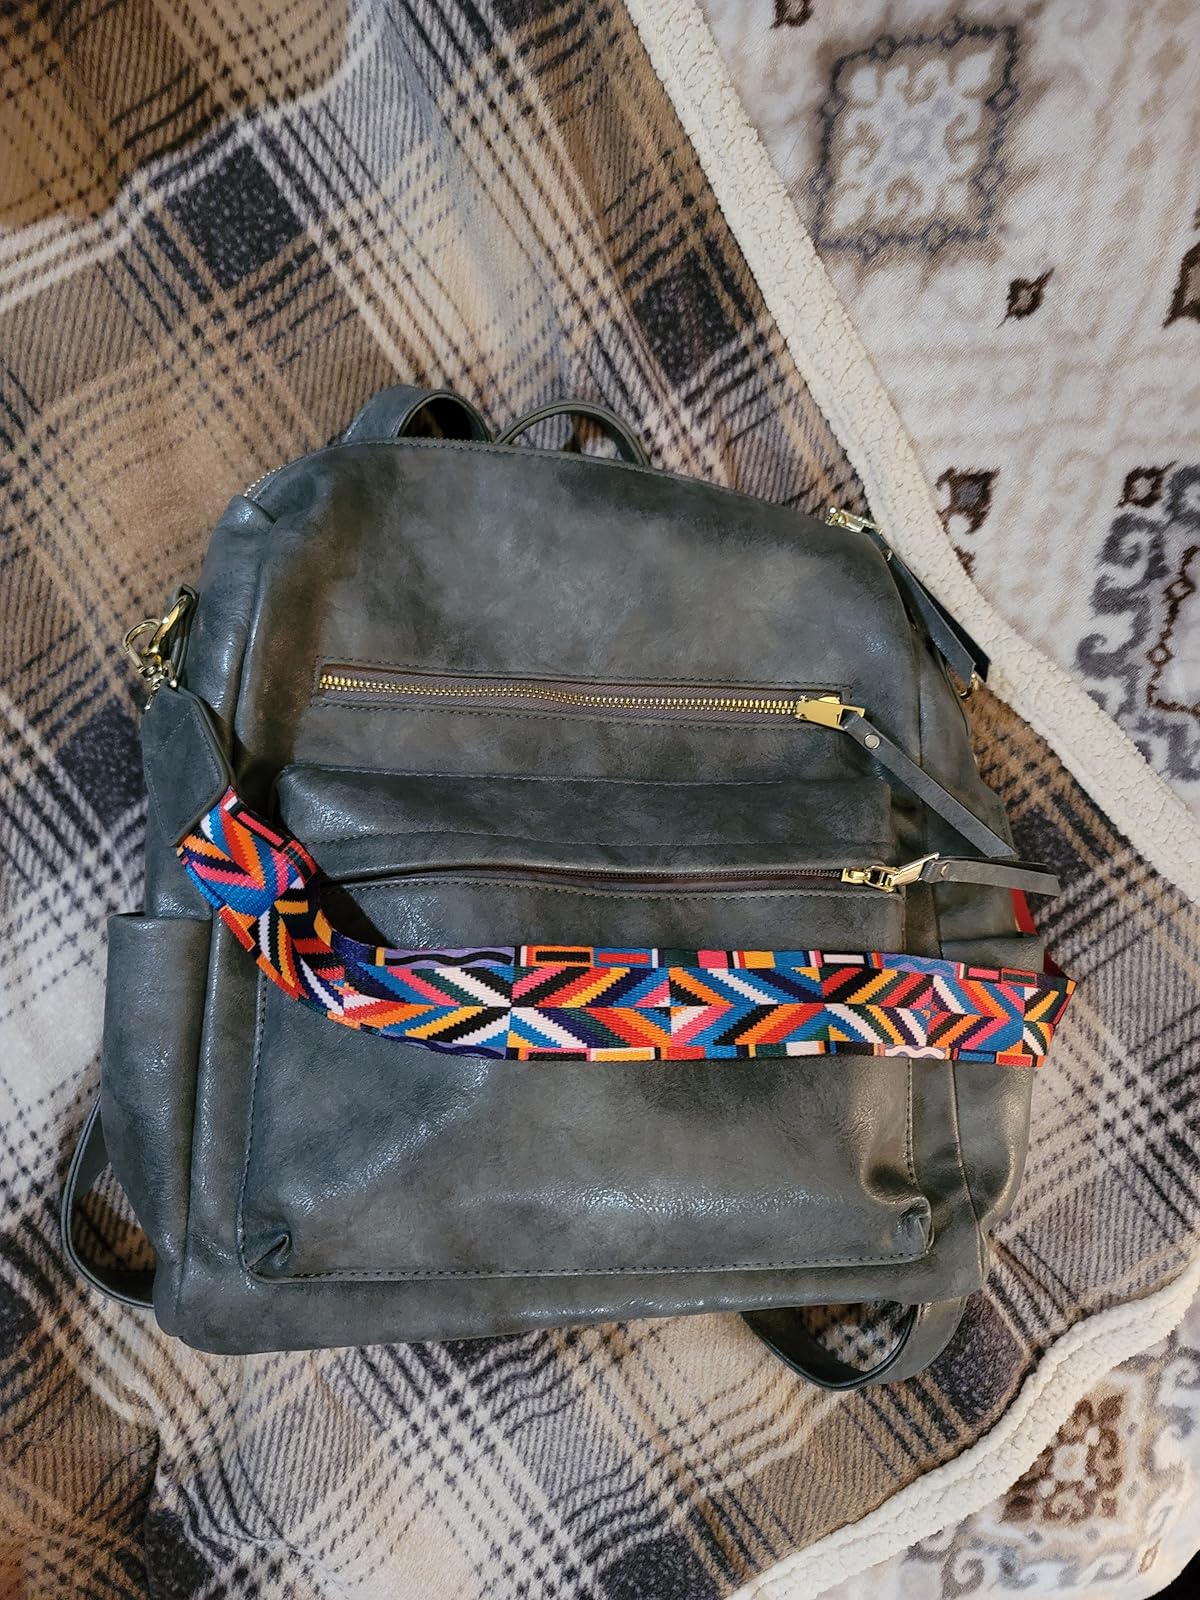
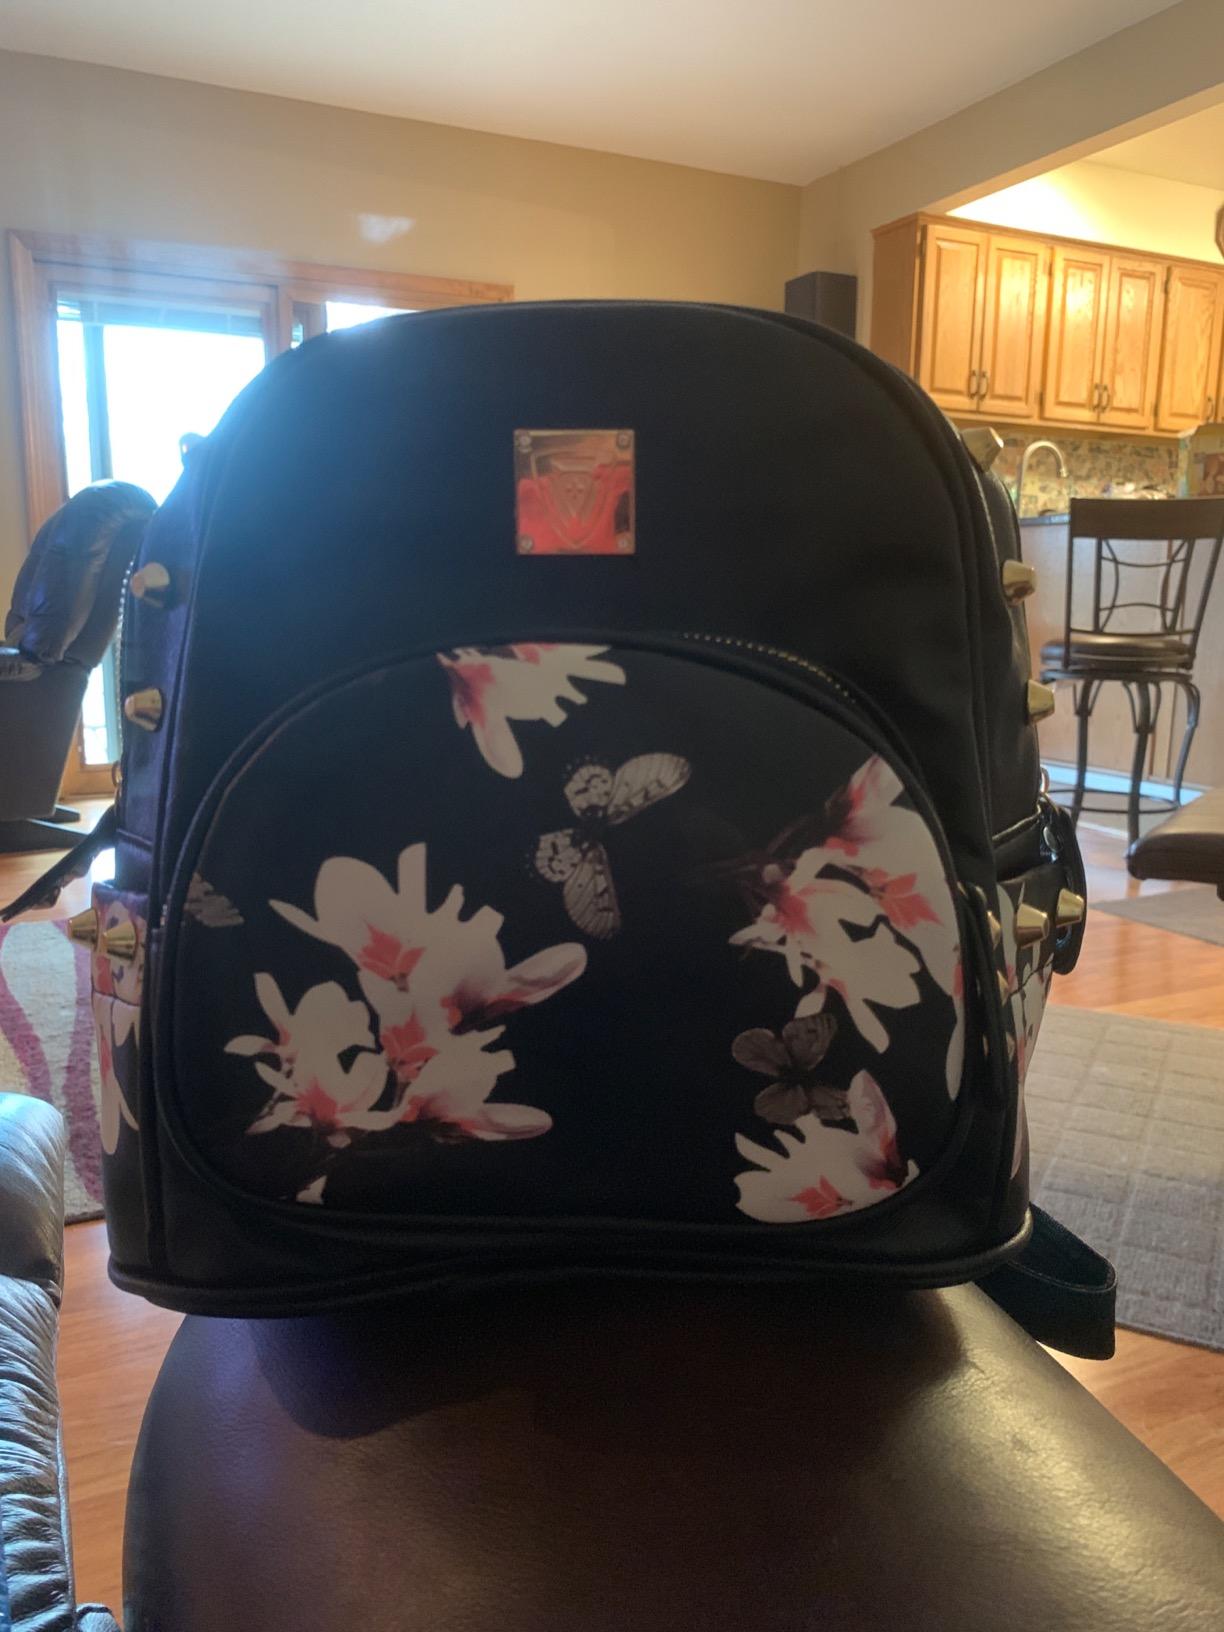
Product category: accessories_handbag
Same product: no